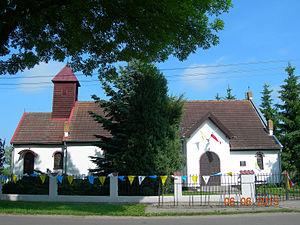
Ząbrowo est un village polonais de la voivodie de Pomeranie, du powiat de Malbork et de la gmina Stare Pole, situé non loin de la rivière Nogat. Il compte 423 habitants. Jusqu'en 1945 Ząbrowo appartenait à la Prusse, et entre 1975 et 1998 faisait partie de la voivodie d'Elblag.